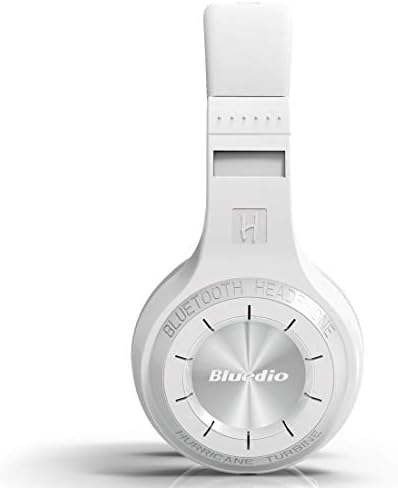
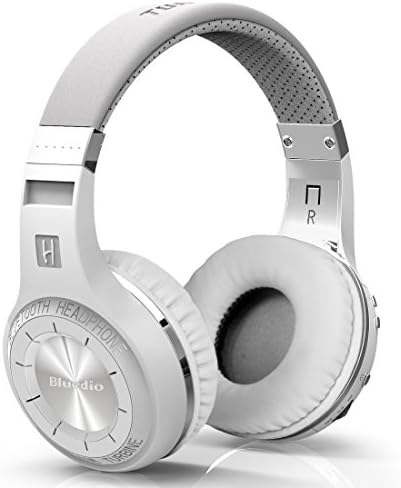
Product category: headphones
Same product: yes